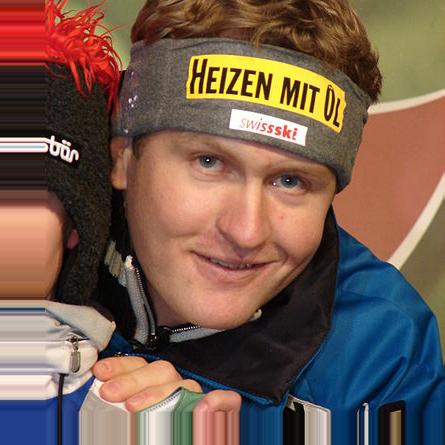
Age: 28